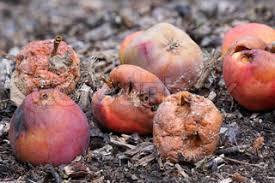
Label: apples